Monumento a la Virgen de la Paz

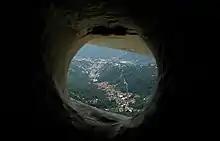
View through one of the eyes of the monument.

The monument fulfills the function of an extraordinary viewpoint: ascending inside the statue, using stairs that fill the entire interior of the statue, visitors can stop at each of the five viewpoints or lookouts: one for each cardinal direction, and a fifth from the statue's eyes.